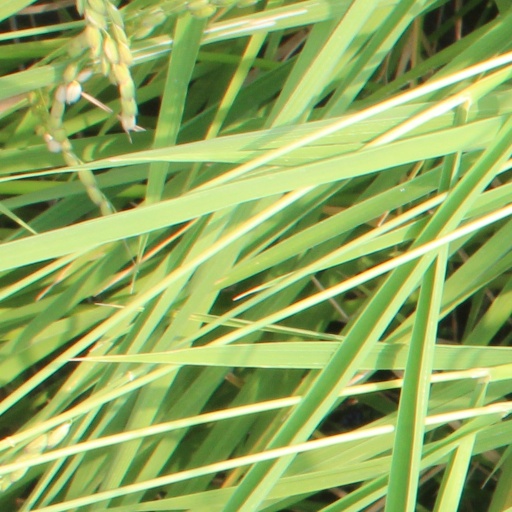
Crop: rice